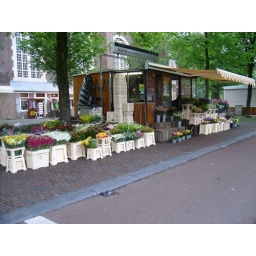
a flower market in Amsterdam